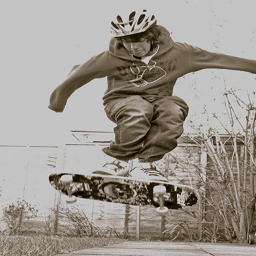
The young man in the helmet jumps up with his skateboard.
the man is doing a trick on his skateboard.
A man with a helmet on in the air on a skateboard.
A man performs skateboard tricks on a sidewalk
there is a male skateboarder that is doing a trick